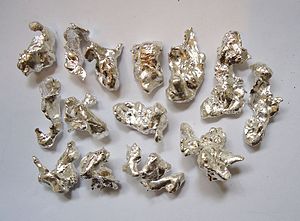
Statsbankerotten 1813 / Den økonomiske situation / Den nye rigsbank
Raffineret sølv var basis for møntvæsnet i Danmark i 1813.
"Statsbankerotten betegner den alvorlige penge- og finanspolitiske situation, som Danmark var kommet i som følge af landets kostbare deltagelse i Napoleonskrigene, især i Kanonbådskrigen fra 1807. Finansieringen af krigshandlingerne havde medført en voldsom inflation, der især ramte landet efter 1810. Inflationen havde især konsekvenser for lønmodtagerne, hvis realløn faldt drastisk, mens landbrugserhvervet i vid udstrækning var selvforsynende. ""Statsbankerotten"" er det almindeligt brugte beskrivelse af situationen omkring den finansielle krise, selvom der ikke var tale om en egentlig bankerot.